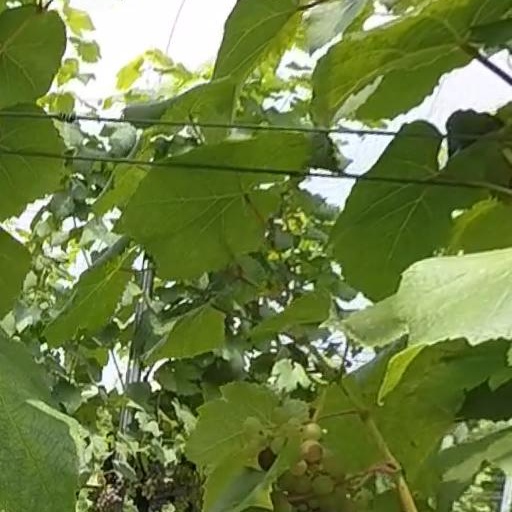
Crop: grape